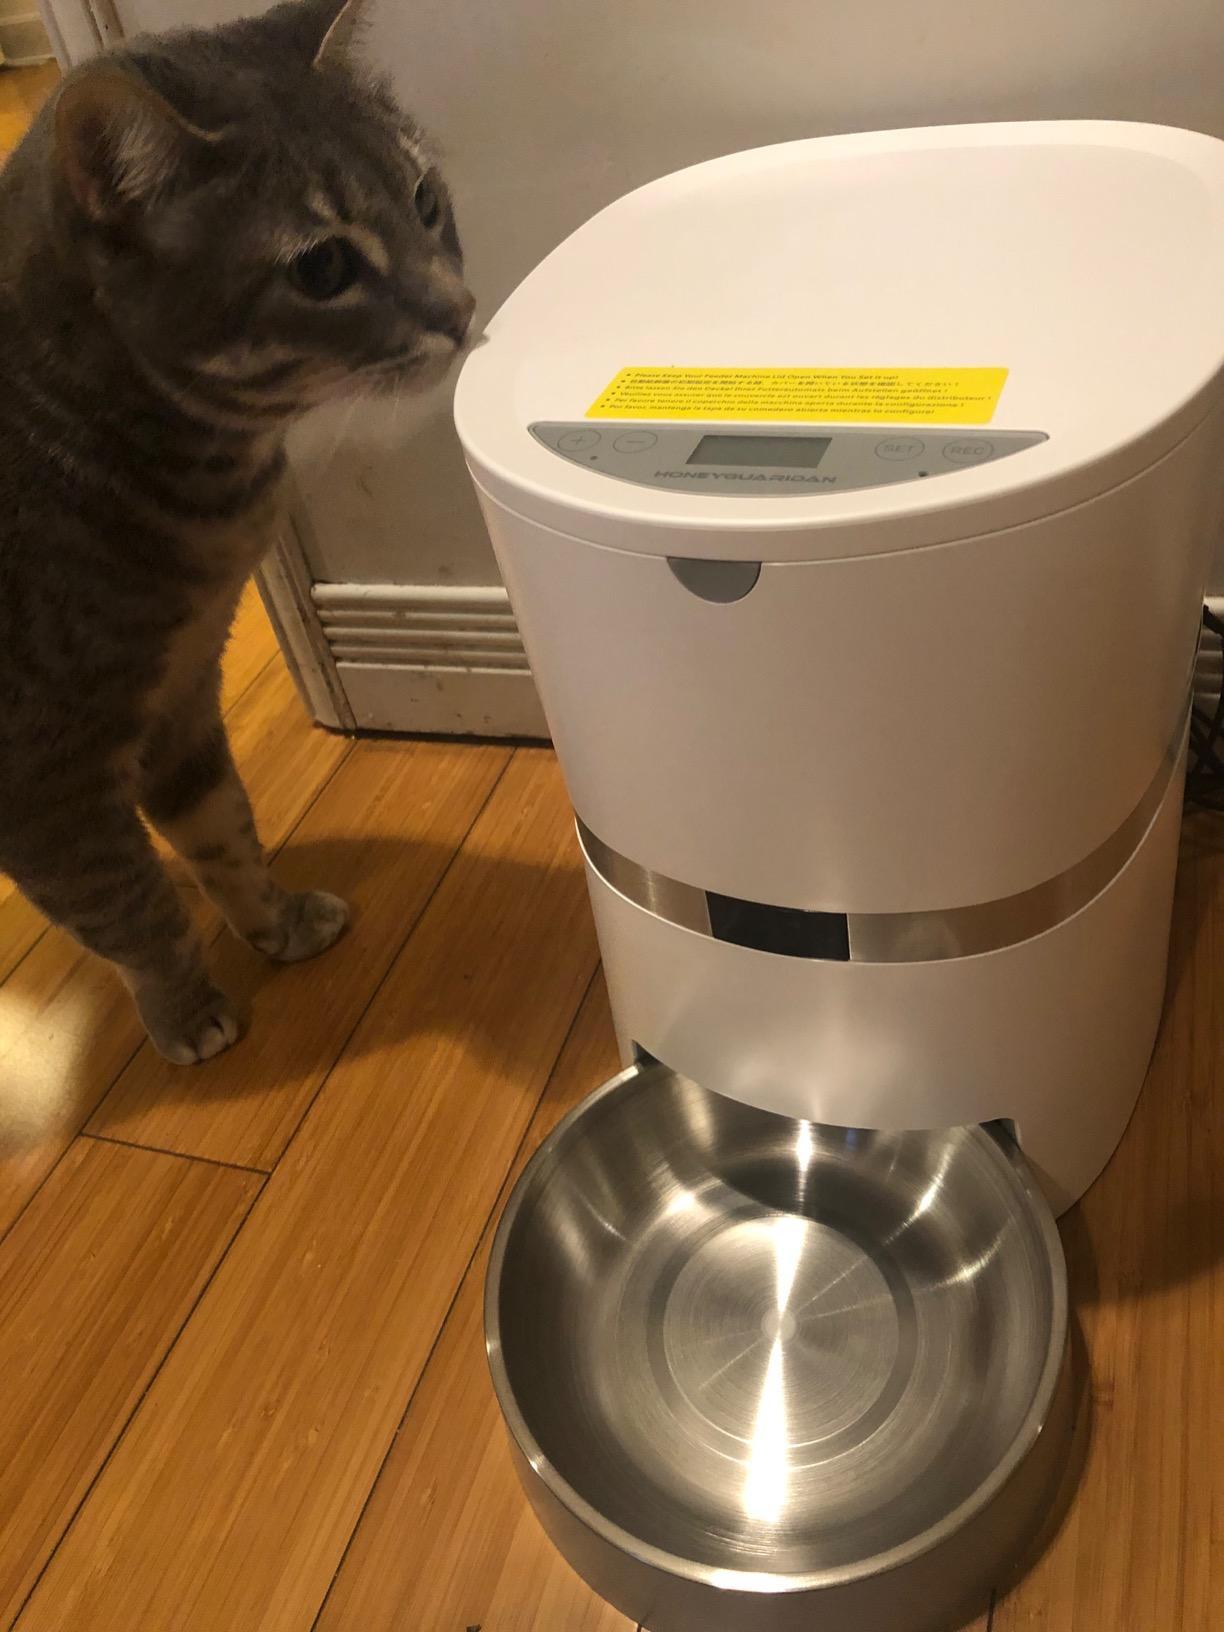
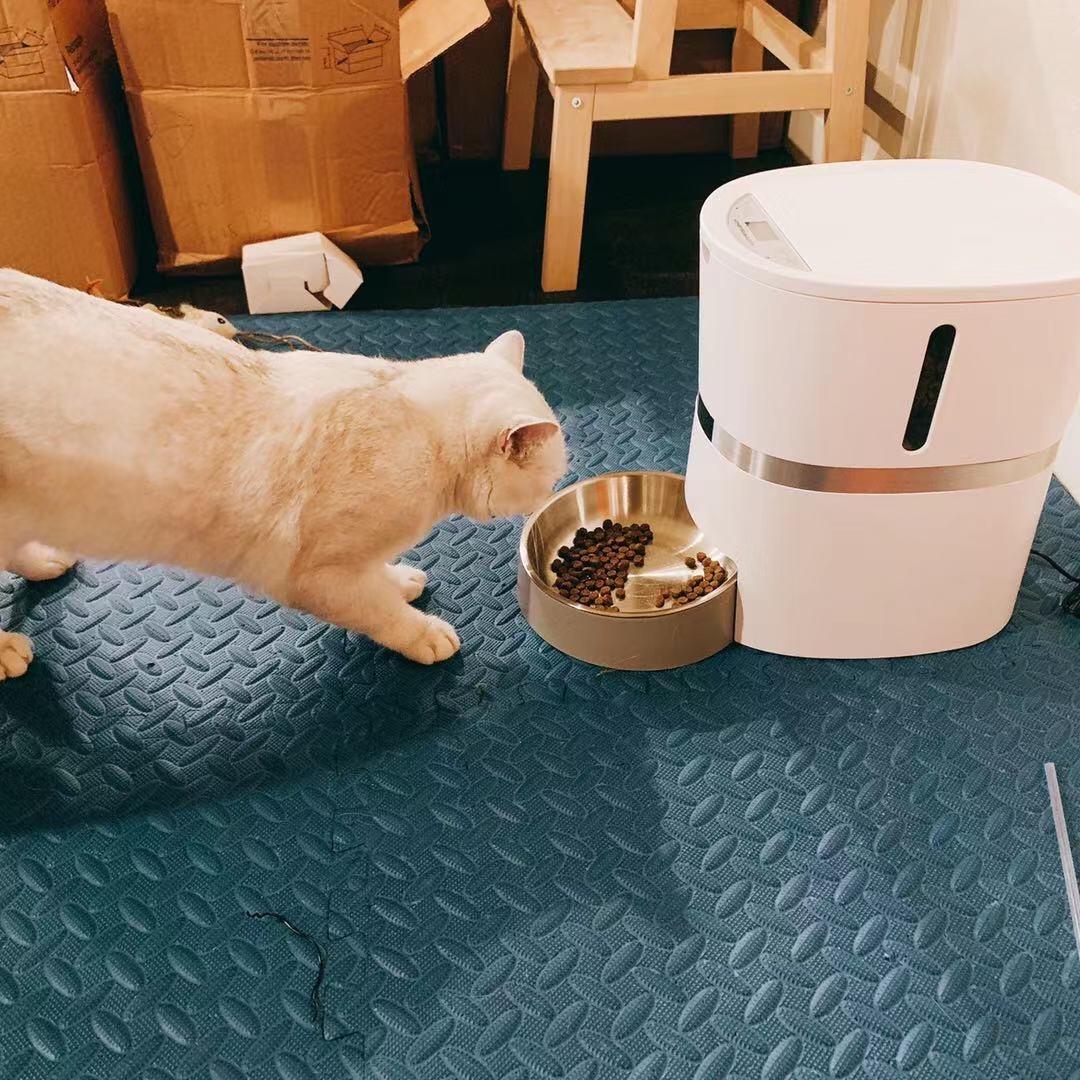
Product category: items_feeder
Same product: yes